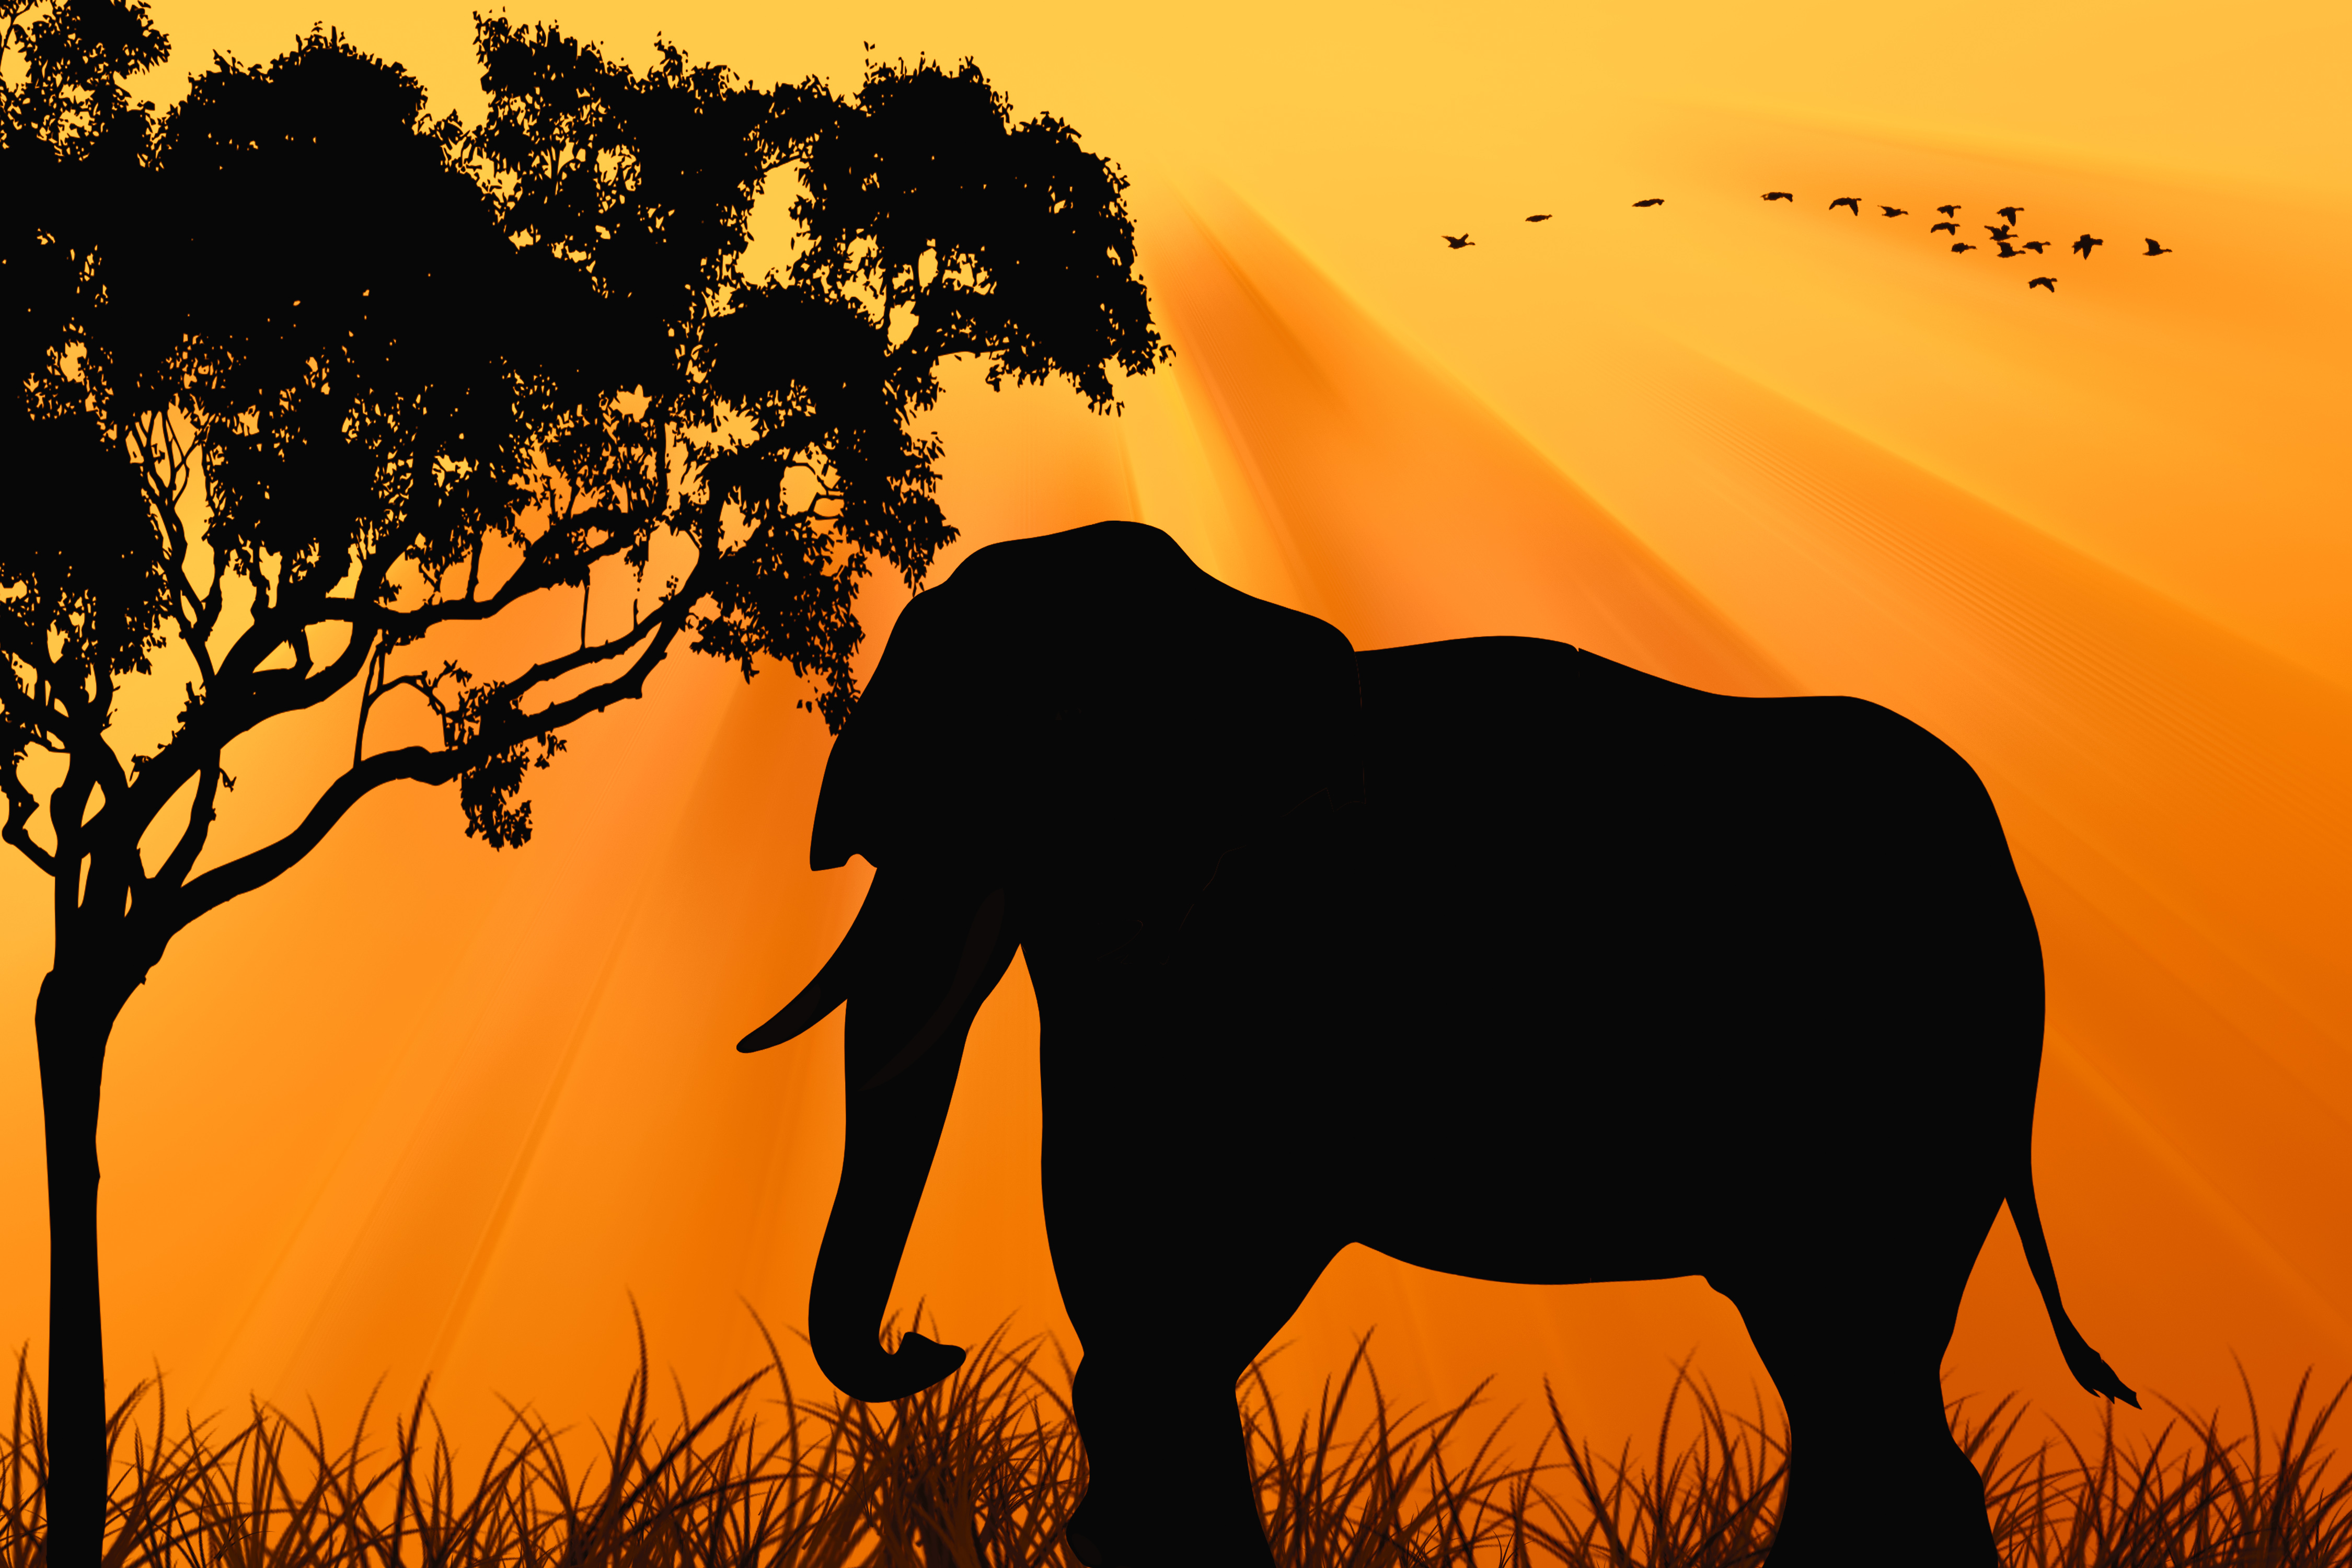
elephant, sunset, silhouette, dawn, nature, tree, birds, elephants and mammoths, wildlife, indian elephant, mammal, grassland, savanna, african elephant, terrestrial animal, sky, grass, ecoregion, safari, computer wallpaper, plain, mane